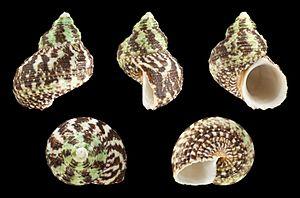
Le genre Turbo regroupe des espèces de gastéropodes prosobranches de la famille des Turbinidae, parfois appelés « turbans » en français.